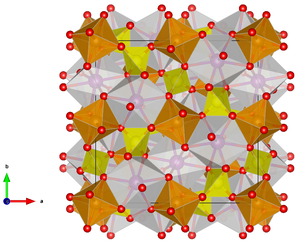
La caldérite est une espèce minérale du groupe des silicates et du sous-groupe des nésosilicates. Il s'agit du pôle manganésien des grenats pyralspites.